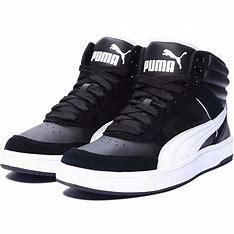
Brand: Puma
Model: 100